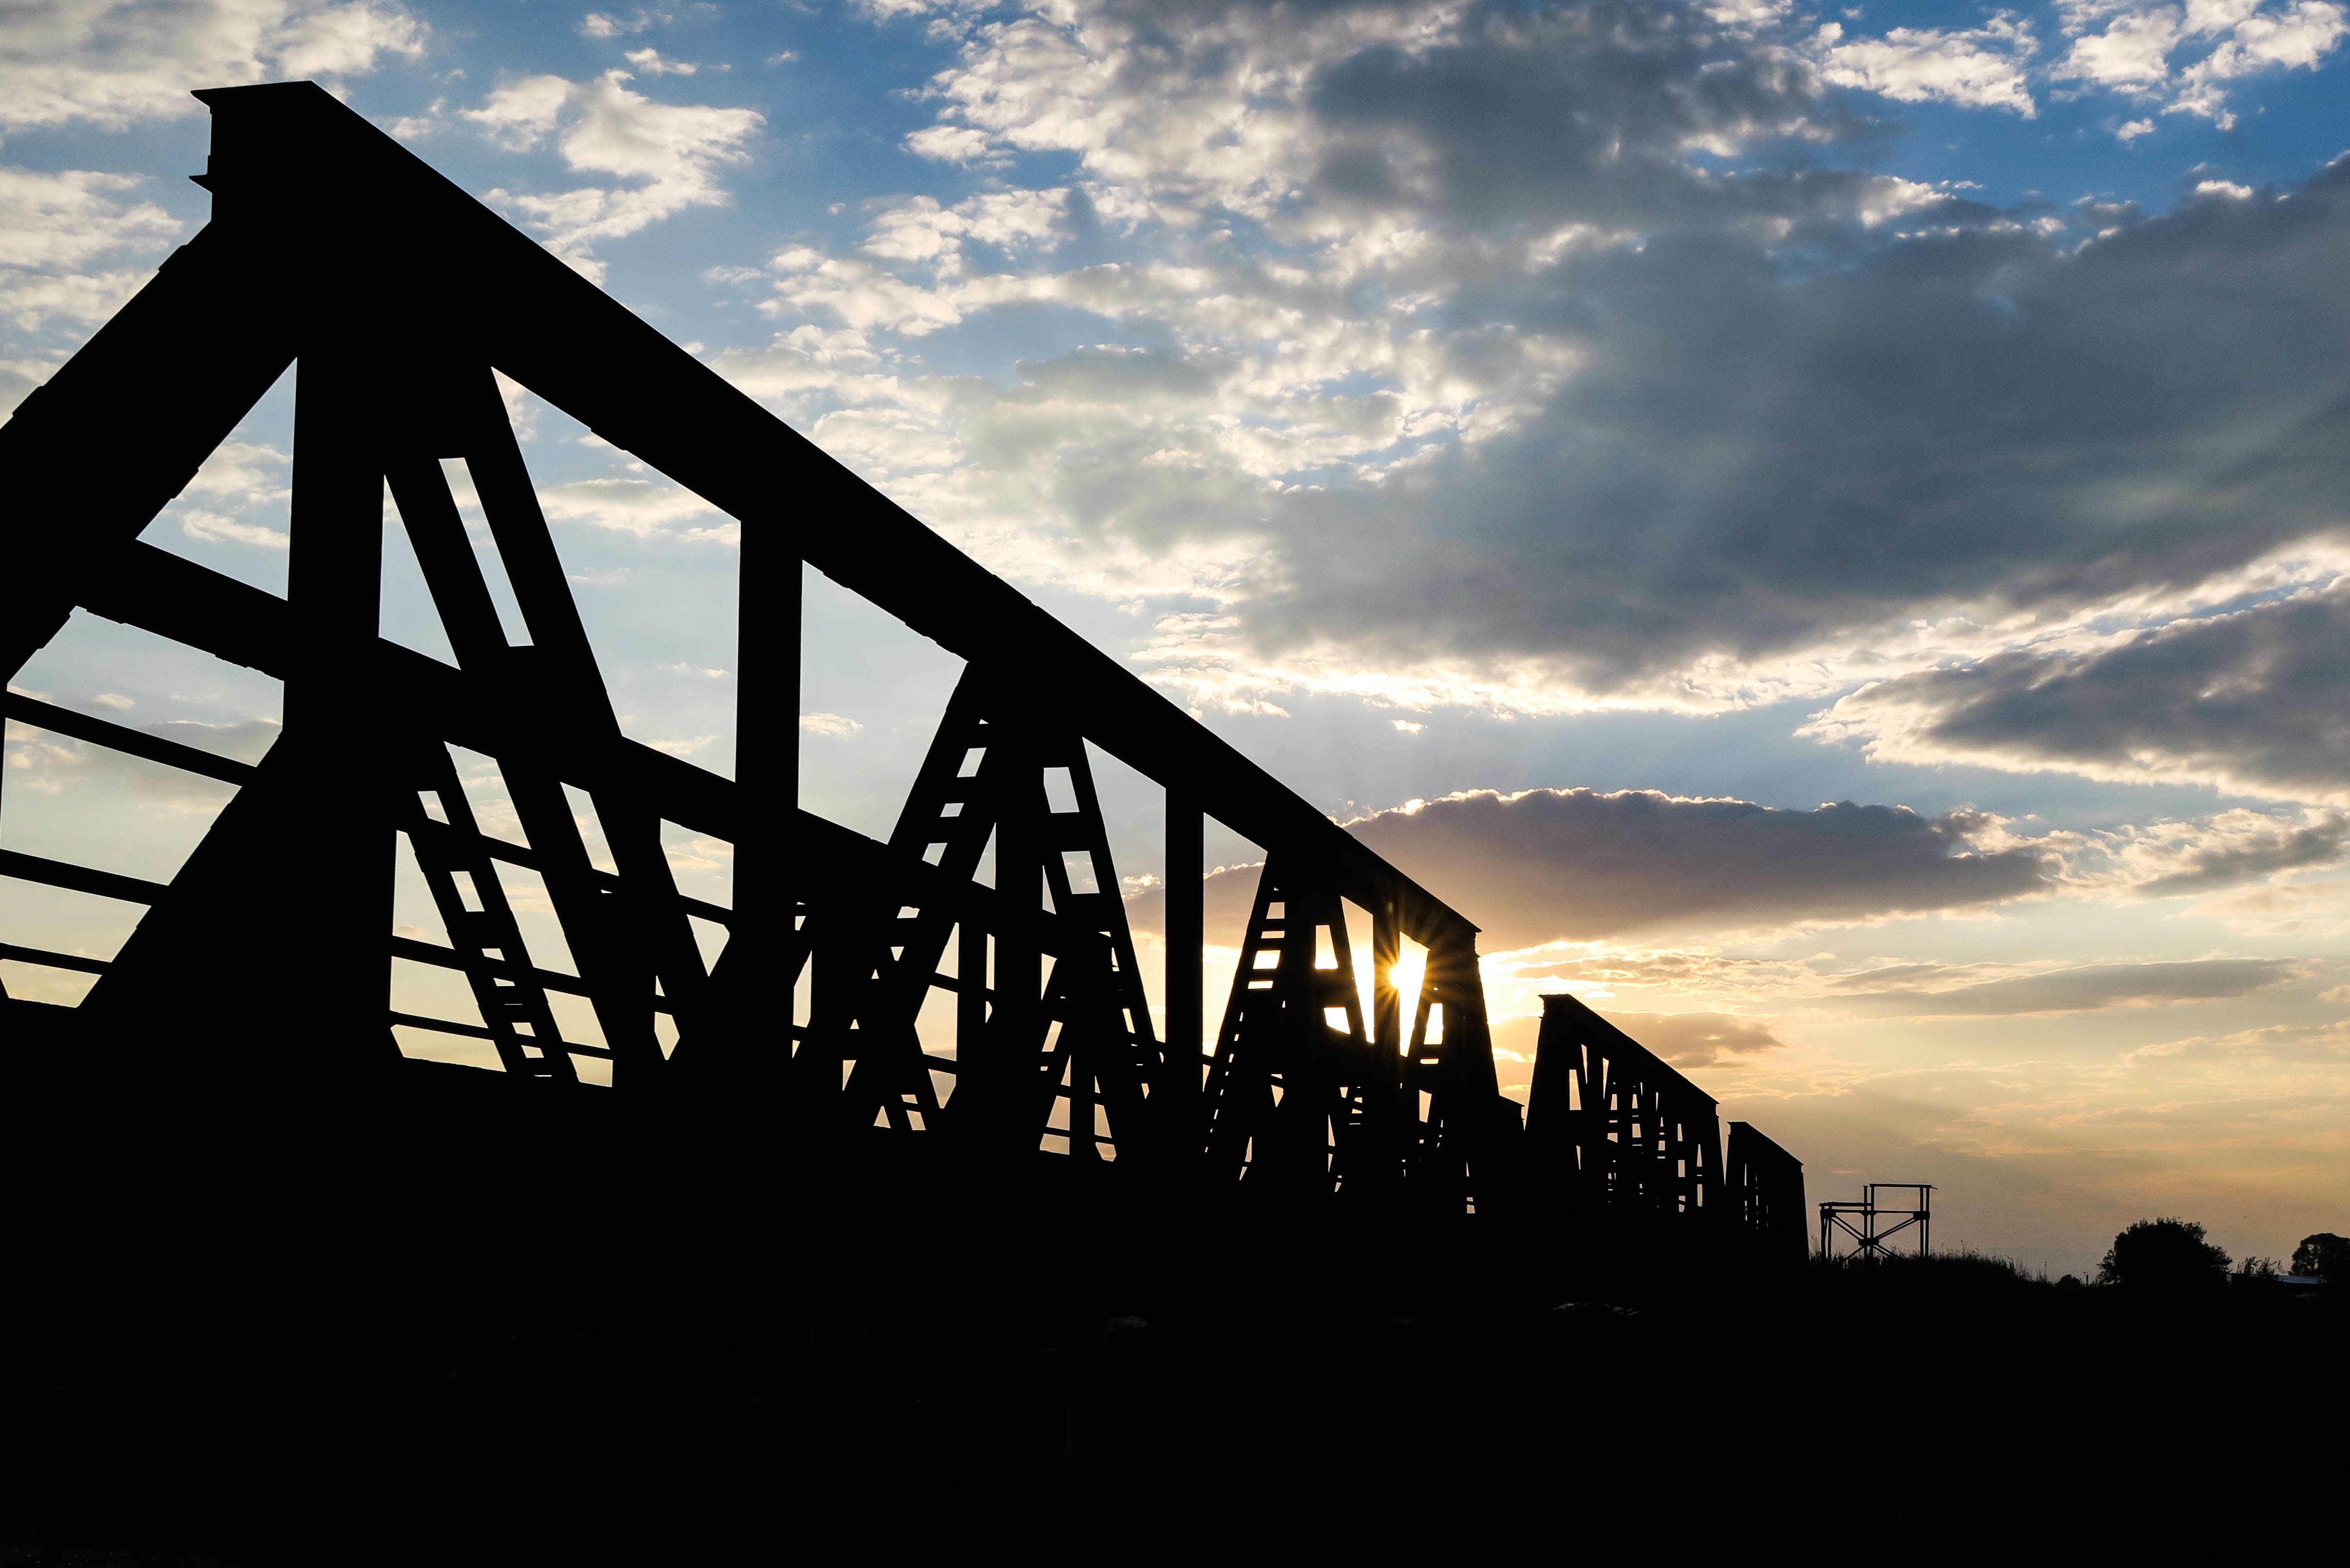
horizon, cloud, sky, sunset, bridge, skyline, sunlight, morning, dawn, cityscape, dusk, evening, line, shape